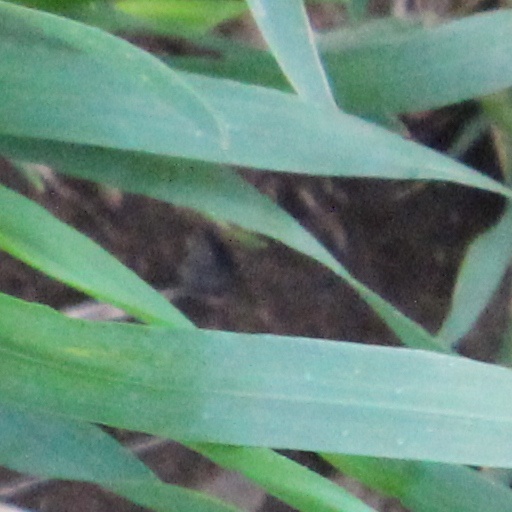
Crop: wheat